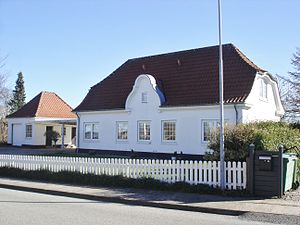
Aalborg-Hvalpsund Jernbane / Standsningssteder / Bevarede stationsbygninger
Fandrup Station
Aalborg-Hvalpsund Jernbane var en privatbane, der startede som Aars-Nibe-Svenstrup Jernbane i 1899 og blev forlænget til Hvalpsund i 1910. Den blev også kaldt Nibebanen og – efter forlængelsen – Hvalpsundbanen.